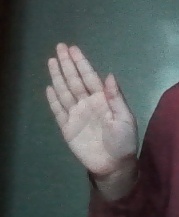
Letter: seen